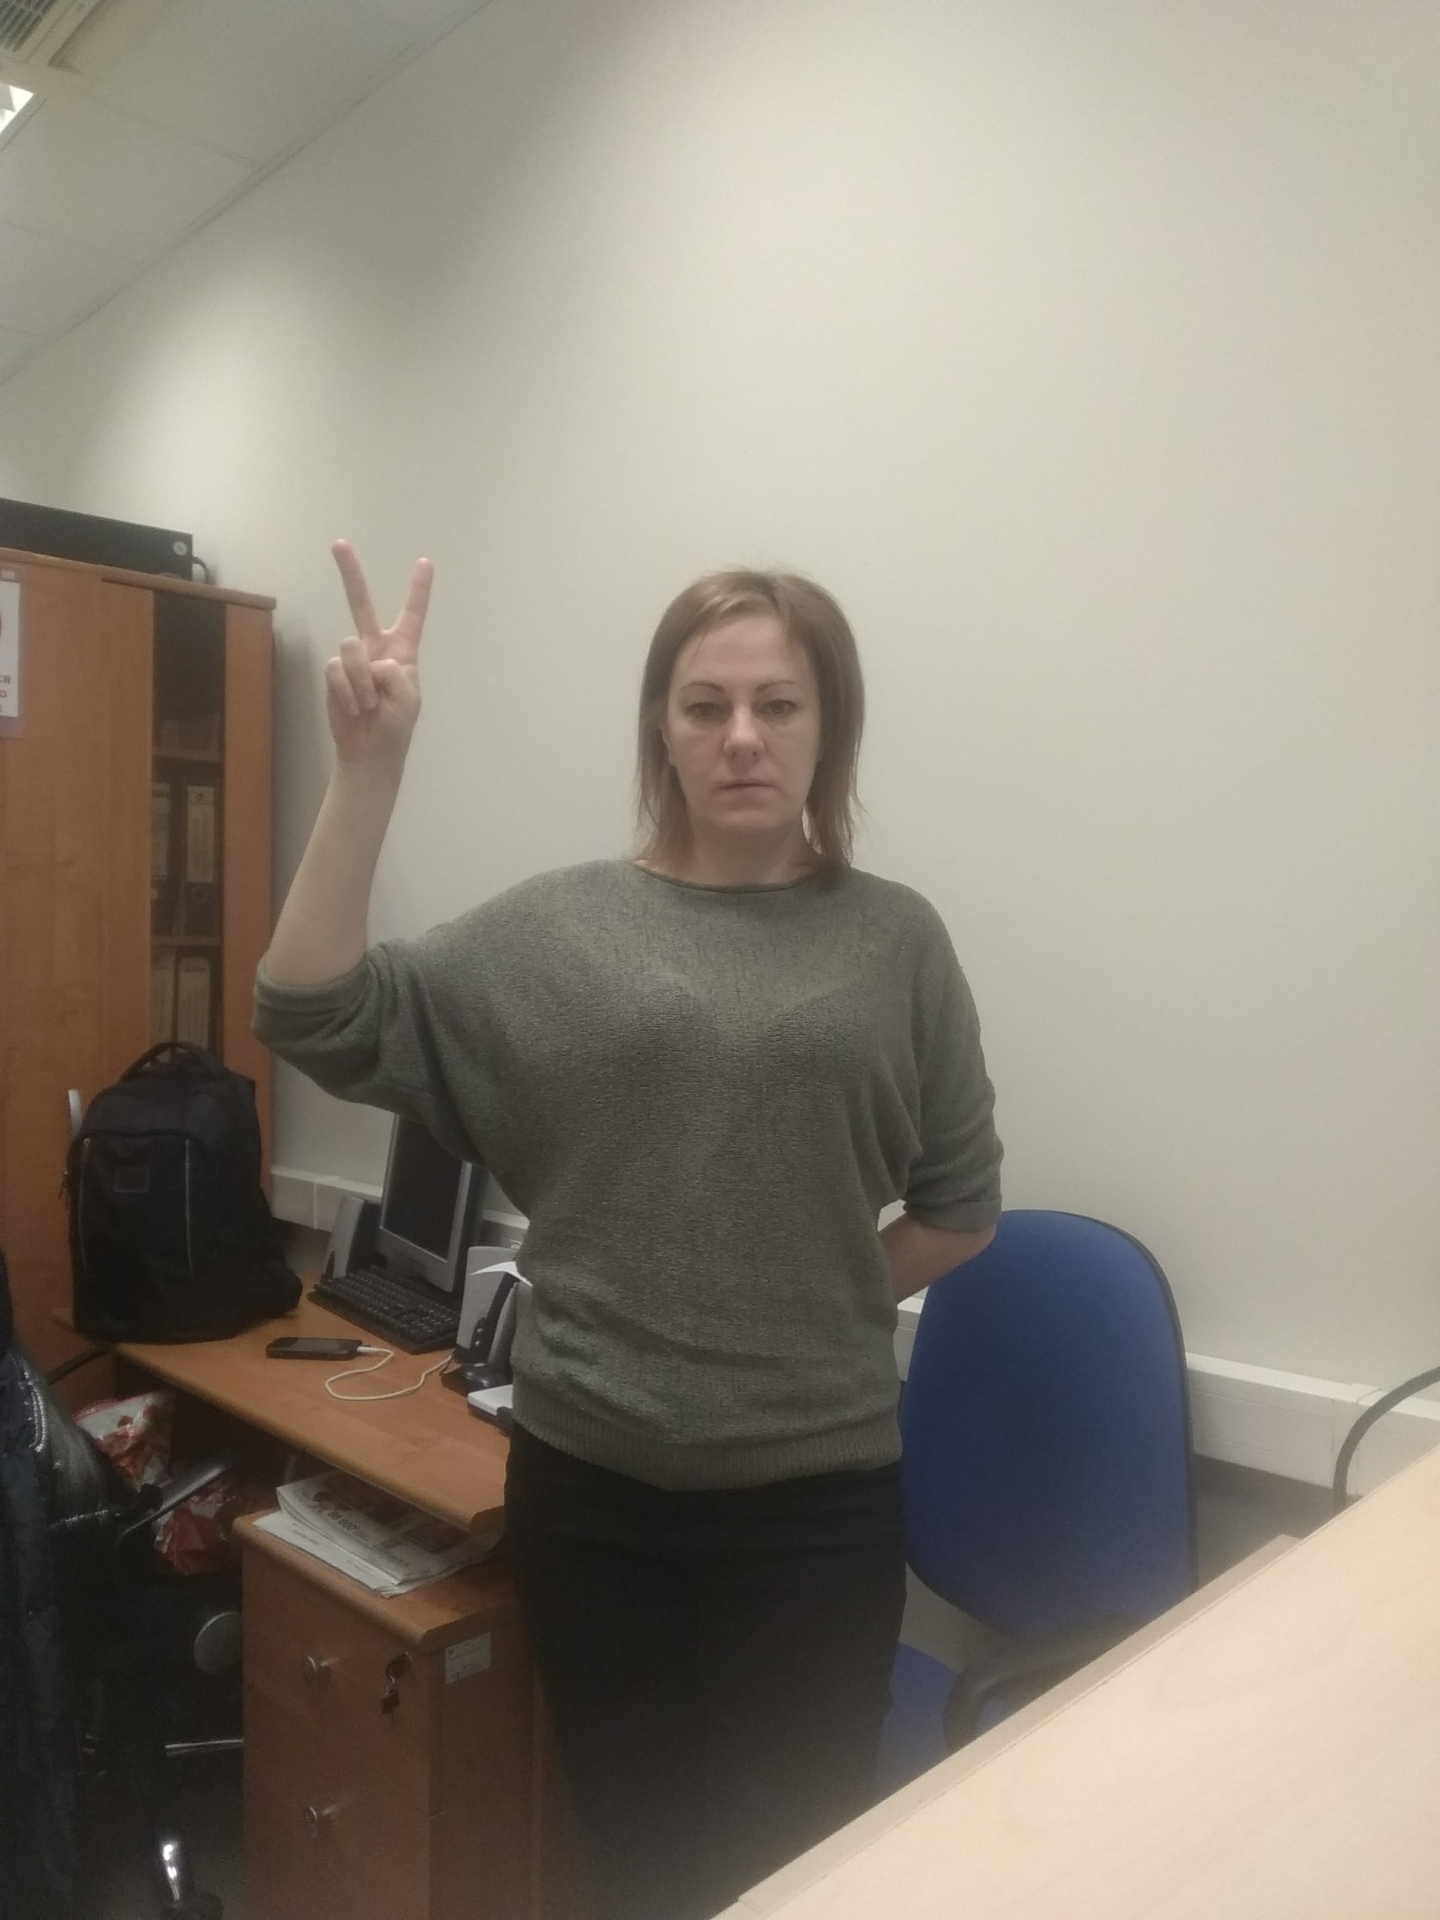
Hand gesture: peace